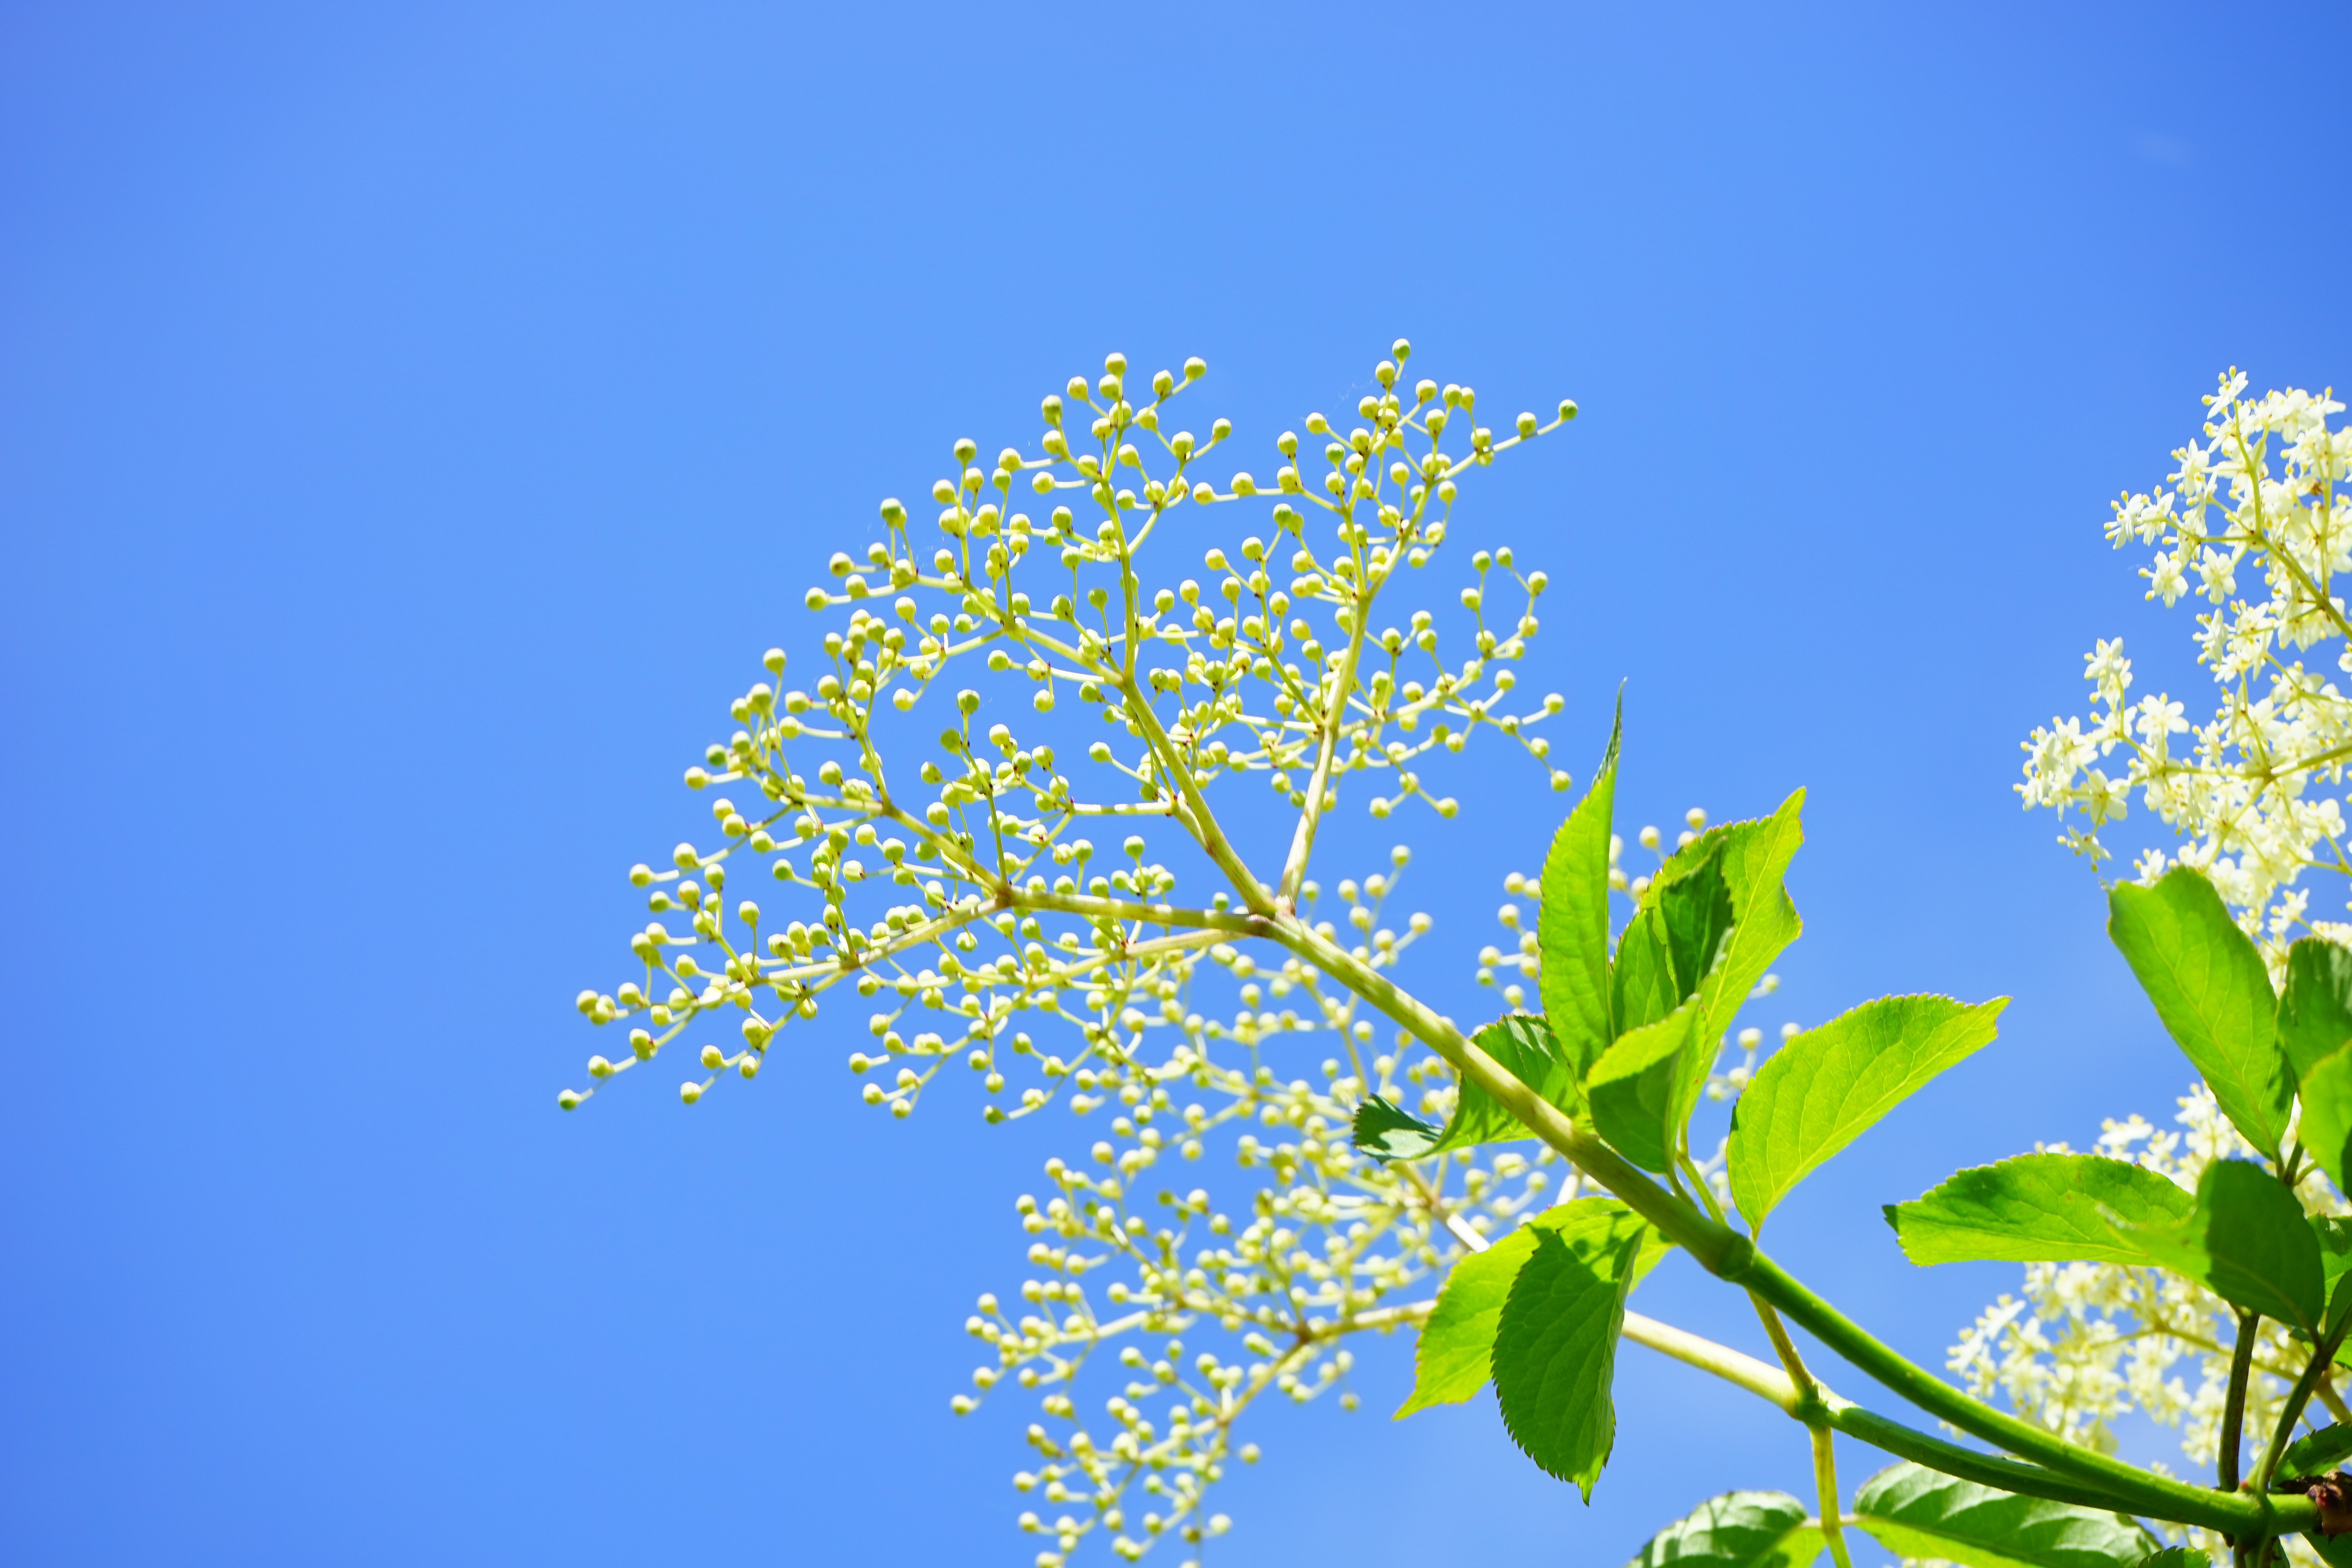
tree, branch, blossom, plant, sky, white, sunlight, leaf, flower, bloom, bush, produce, flora, elder, shrub, lilac, bud, flowering plant, maidenhair tree, elderflower, adoxaceae, inflorescences, holder bush, sambucus, sambucus nigra, holler, black elderberry, holder, woody plant, land plant, elder buds